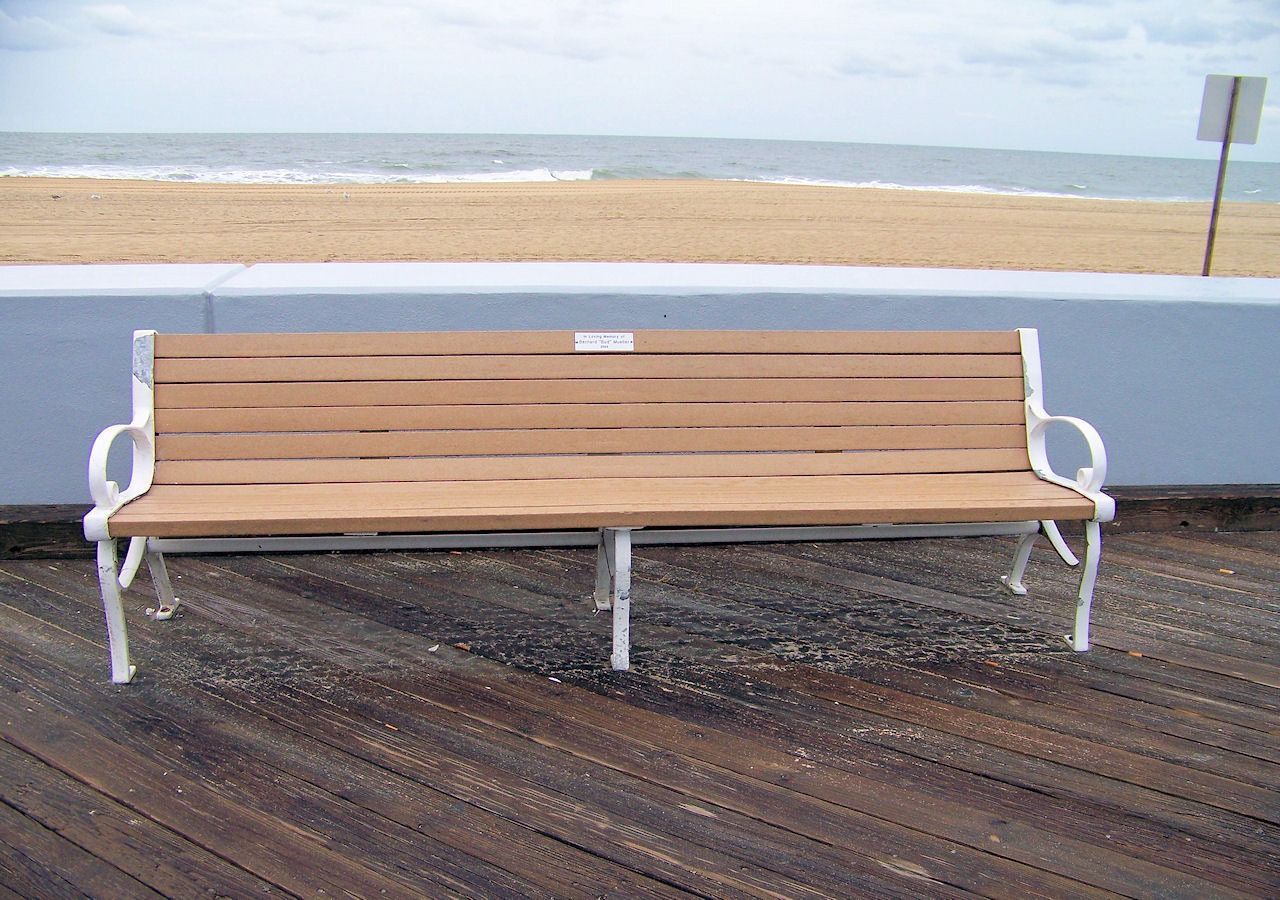
table, landscape, coast, outdoor, sand, horizon, boardwalk, wood, skyline, bench, shore, floor, seat, view, relax, tranquil, scenic, tropical, peaceful, serene, empty, rest, furniture, waterfront, leisure, sit, hardwood, wooden, quiet, comfortable, outdoor furniture, automotive exterior, bed frame, studio couch